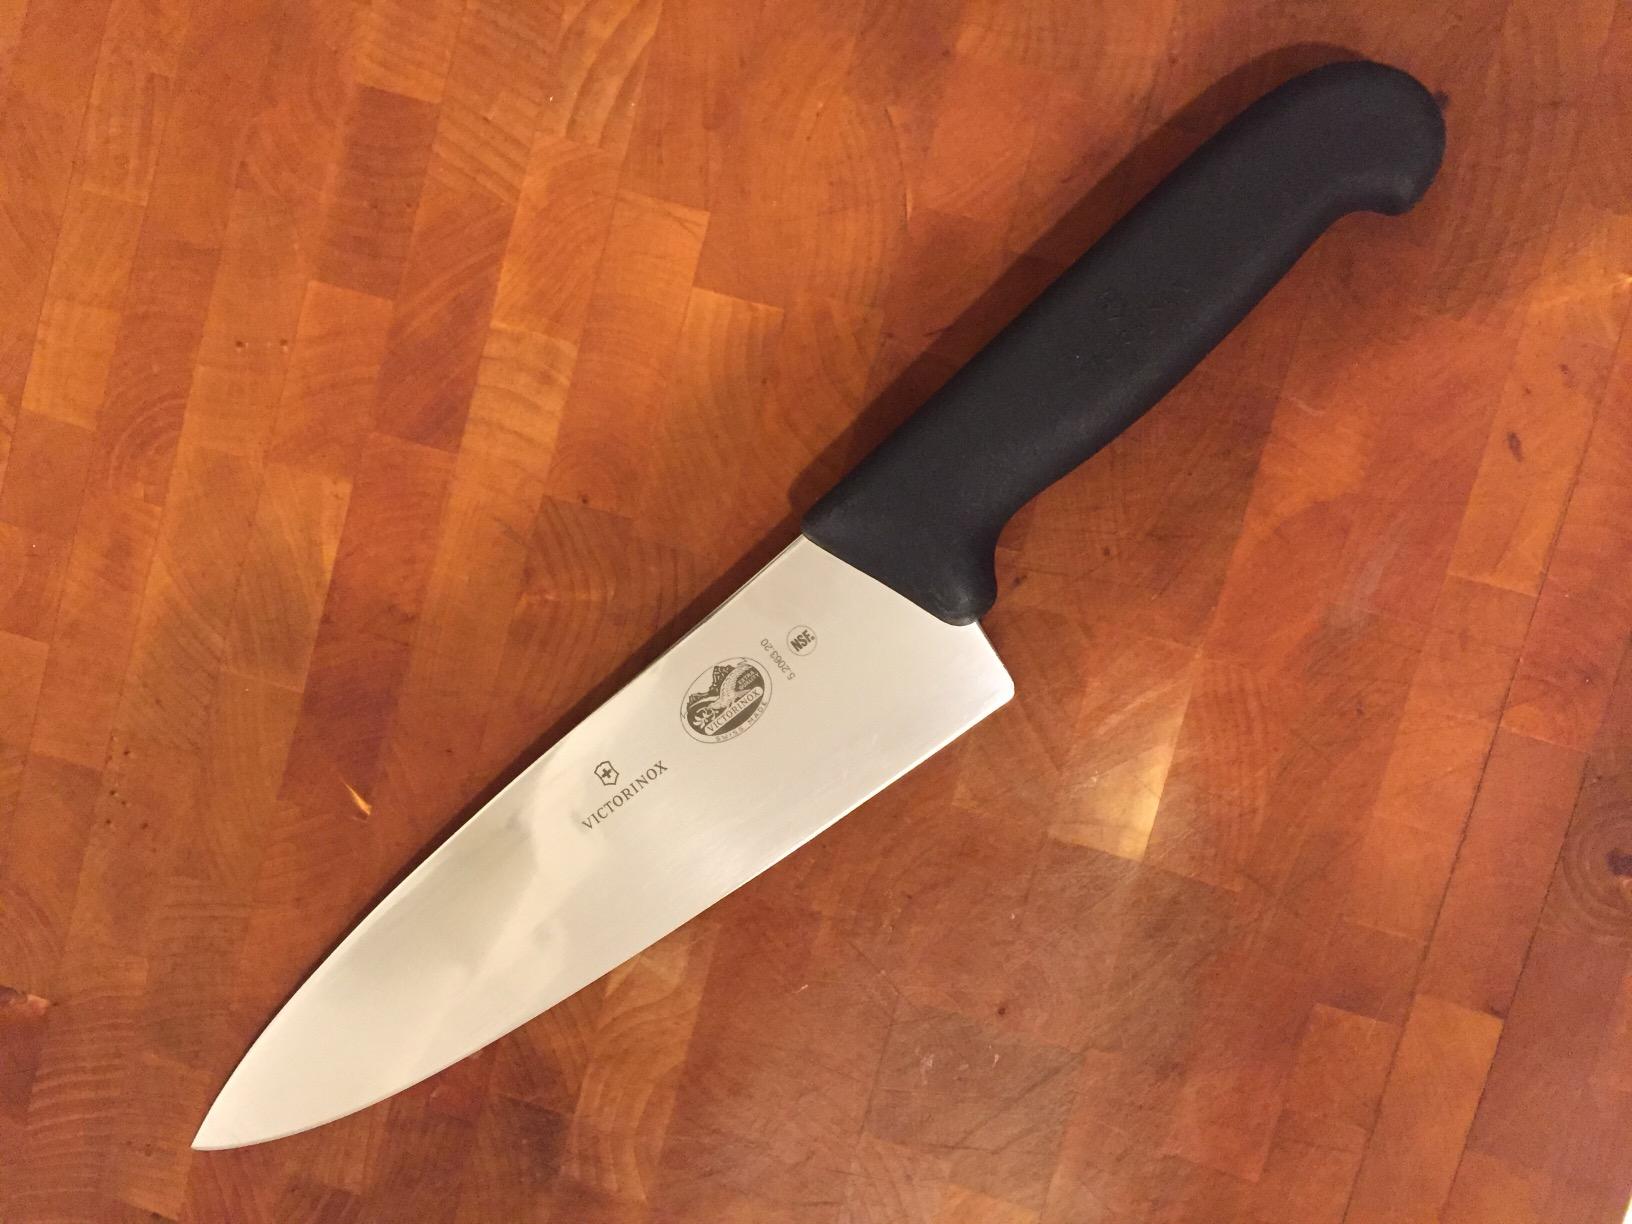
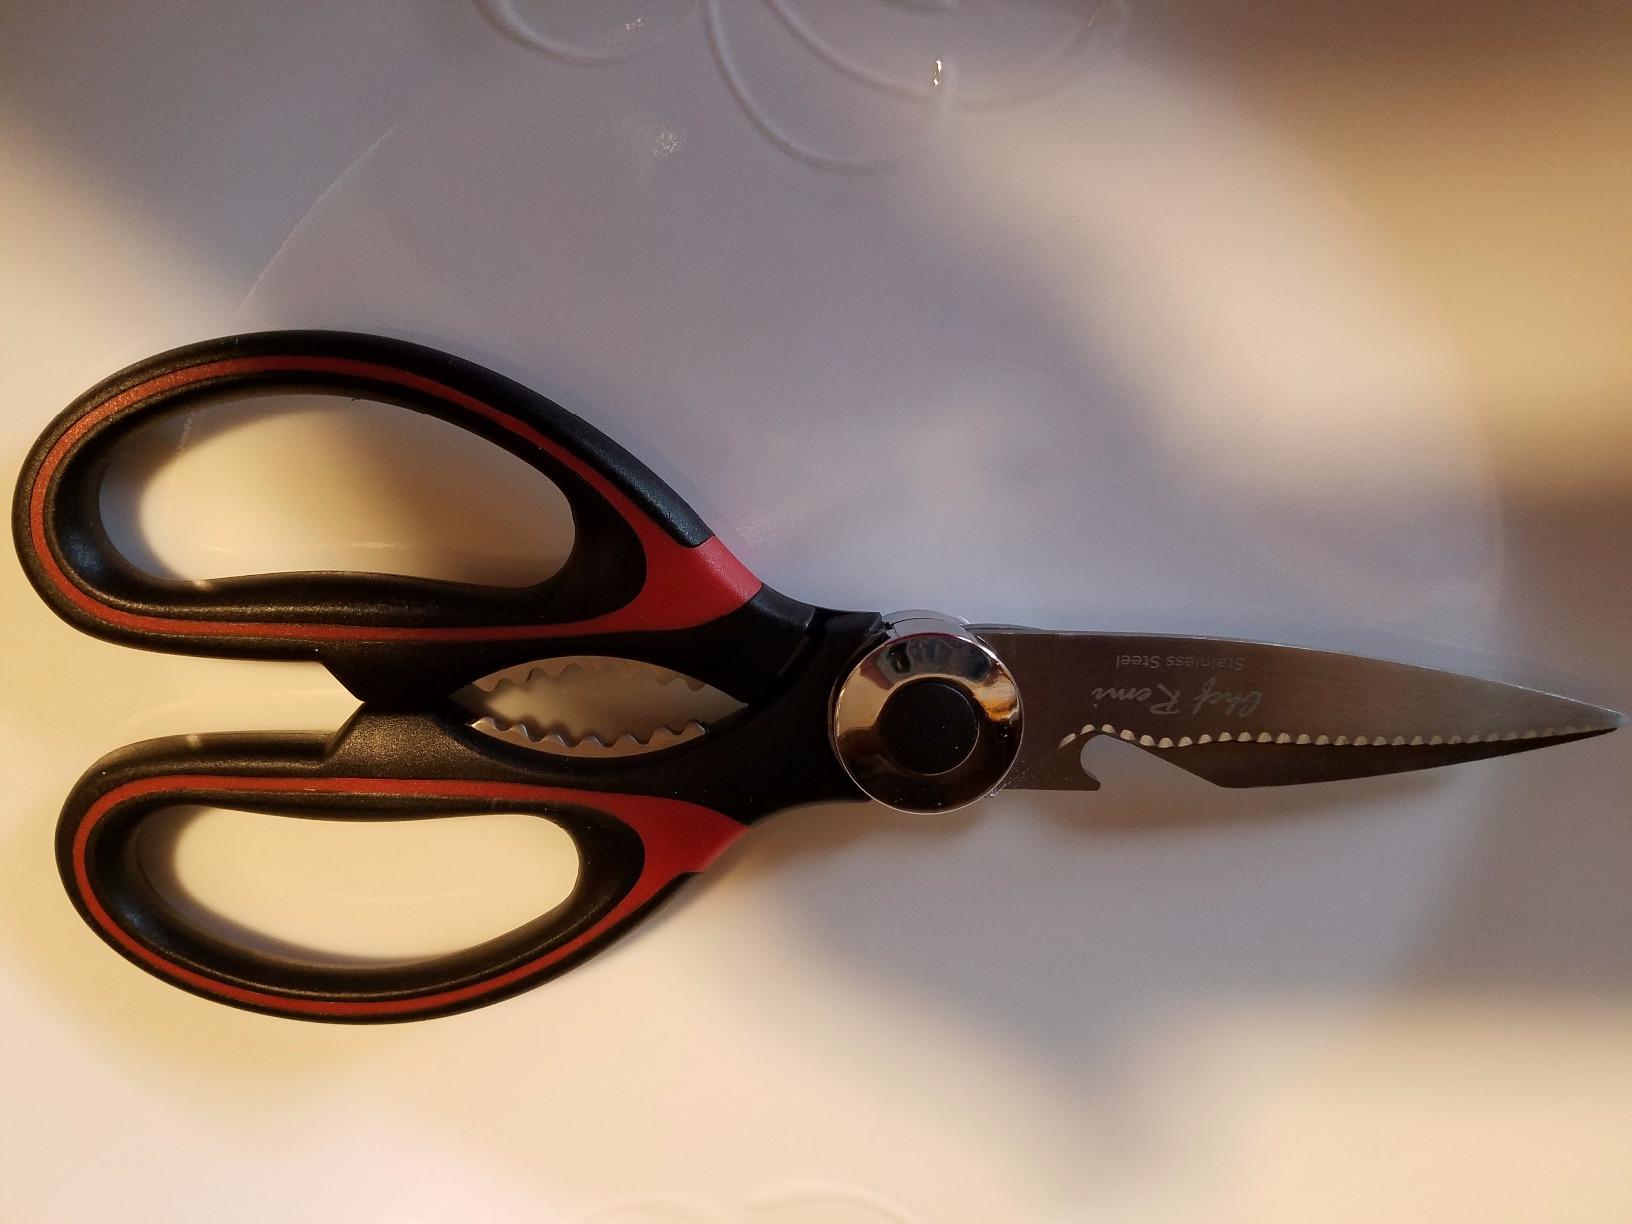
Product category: items_knife
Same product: no